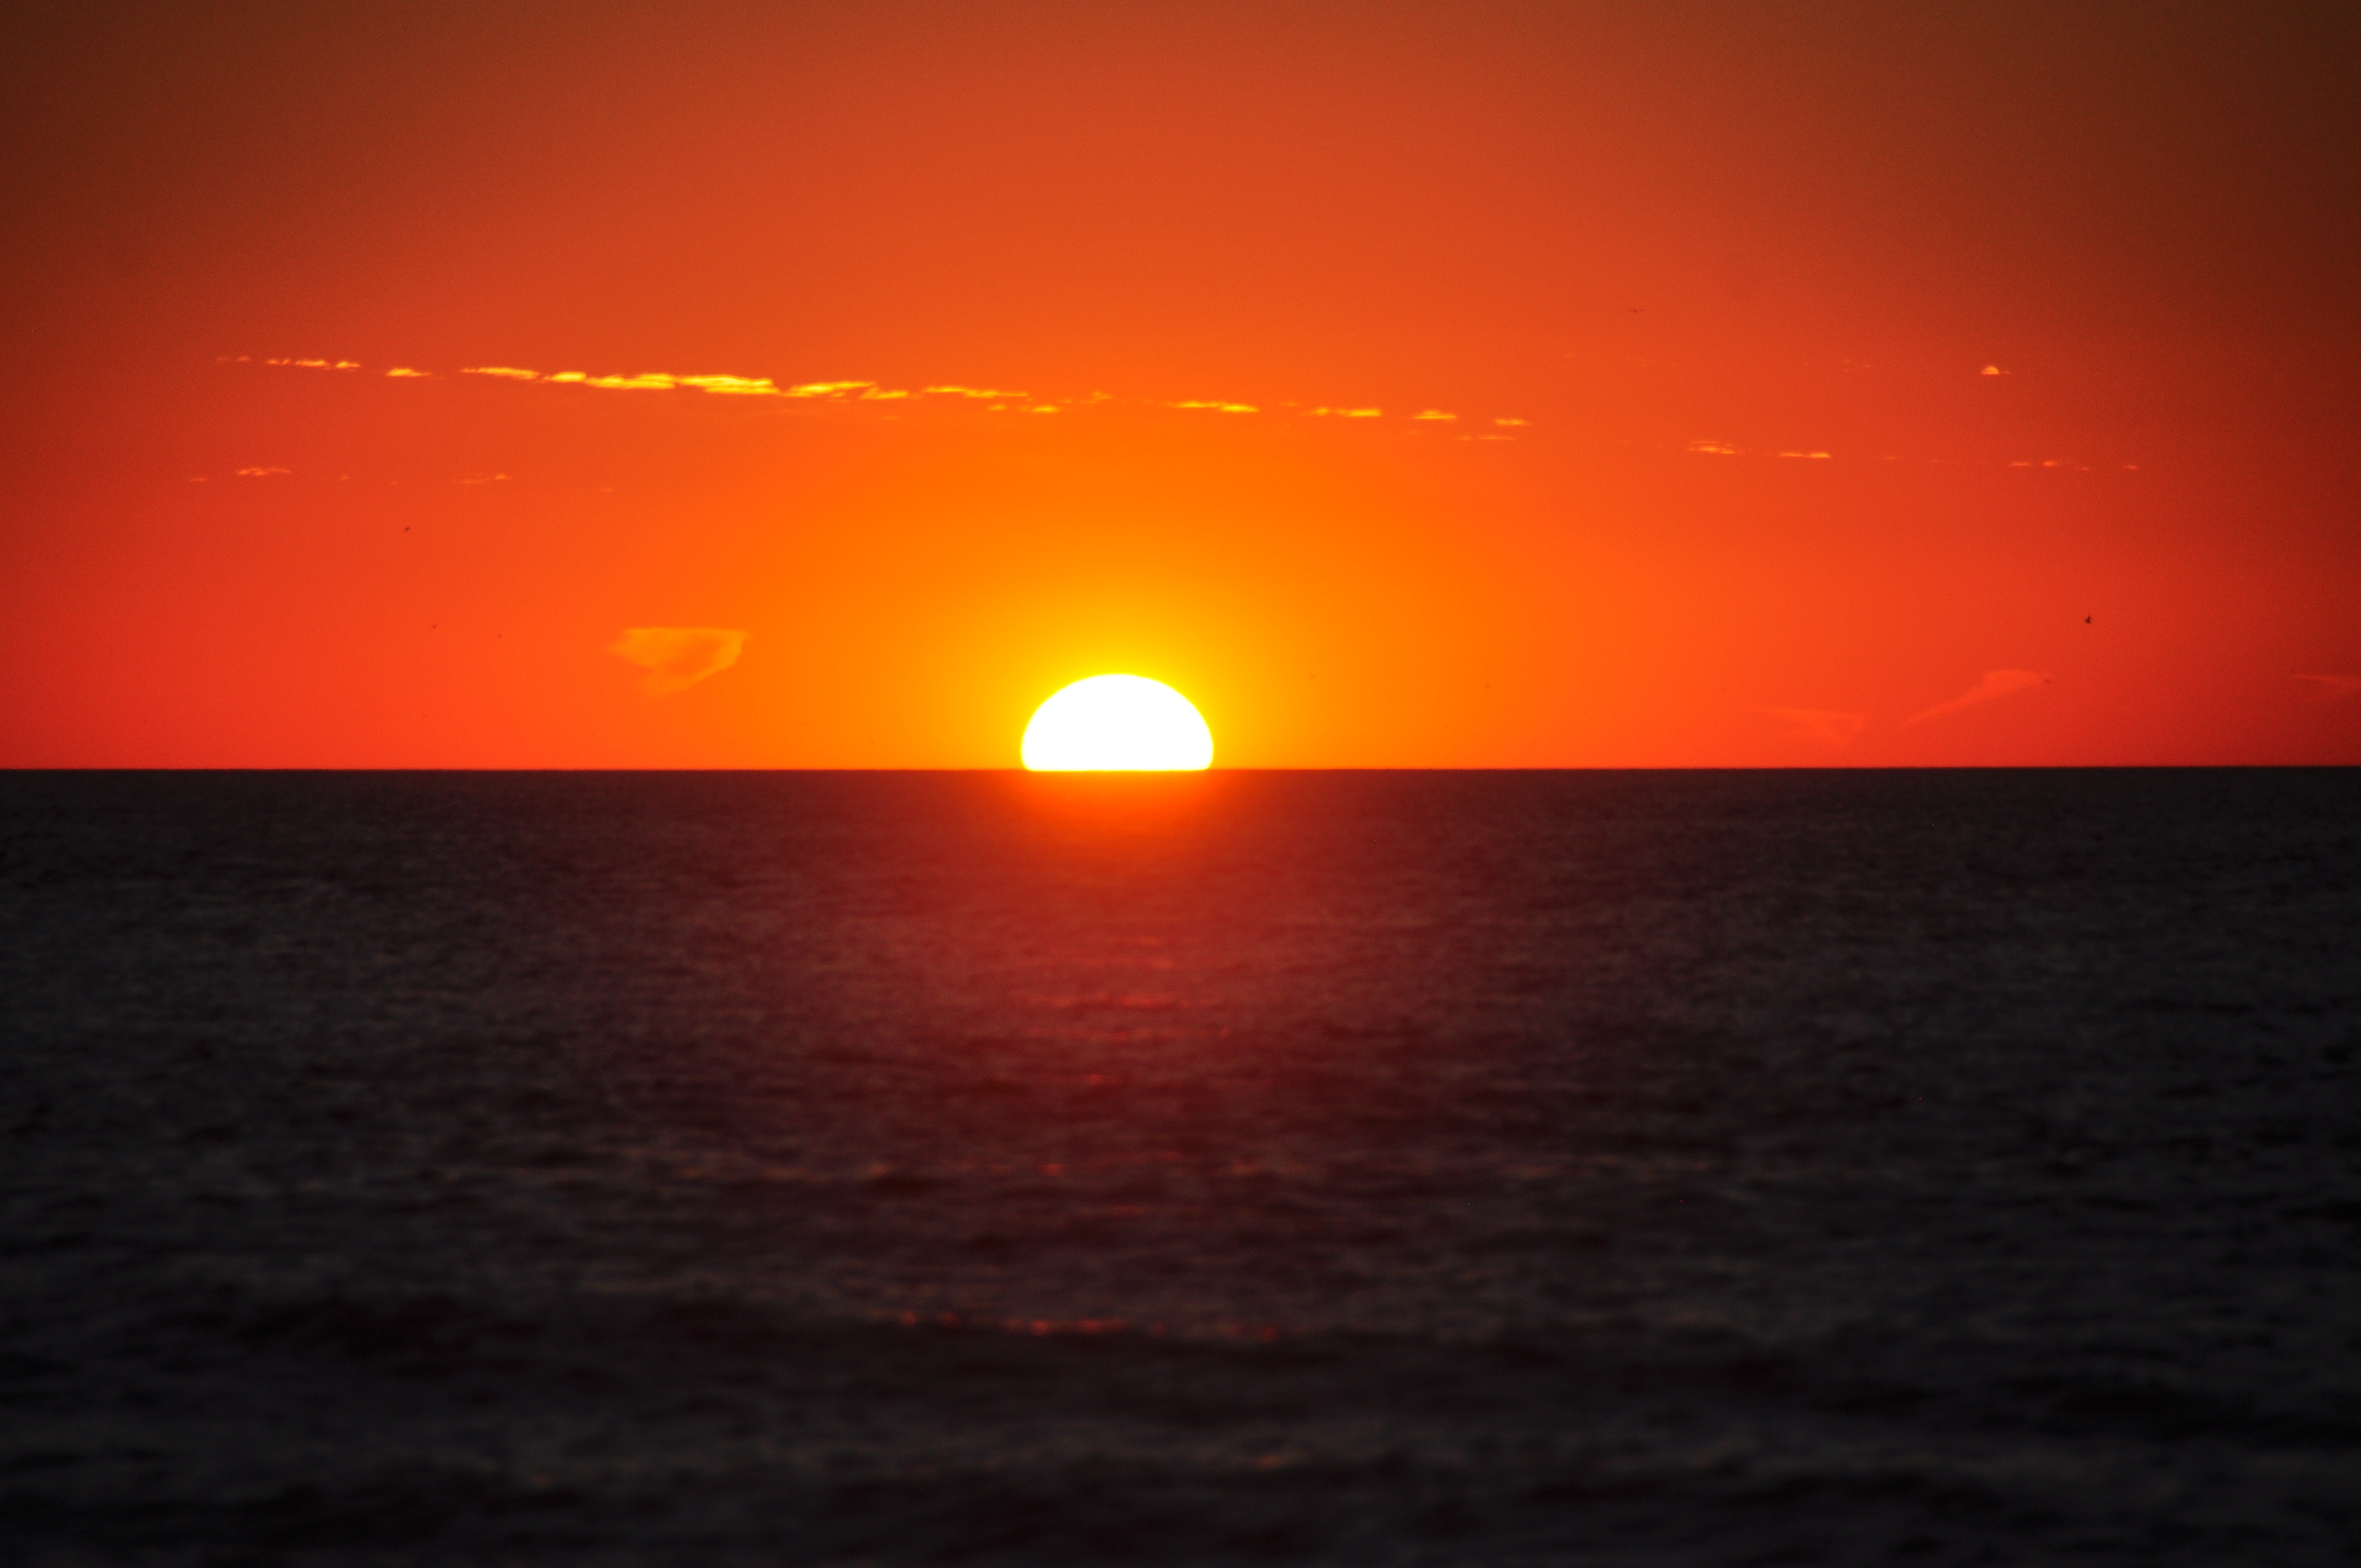
beach, sea, ocean, horizon, sun, sunrise, sunset, dawn, atmosphere, dusk, afterglow, orange sky, red sky at morning